Isfahan

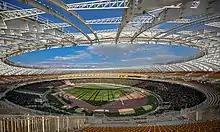
Naghsh-e Jahan Stadium

The city is served by Refah Chain Stores Co., Iran Hyper Star, Isfahan City Center, Shahrvand Chain Stores Inc., and Kowsar Market.